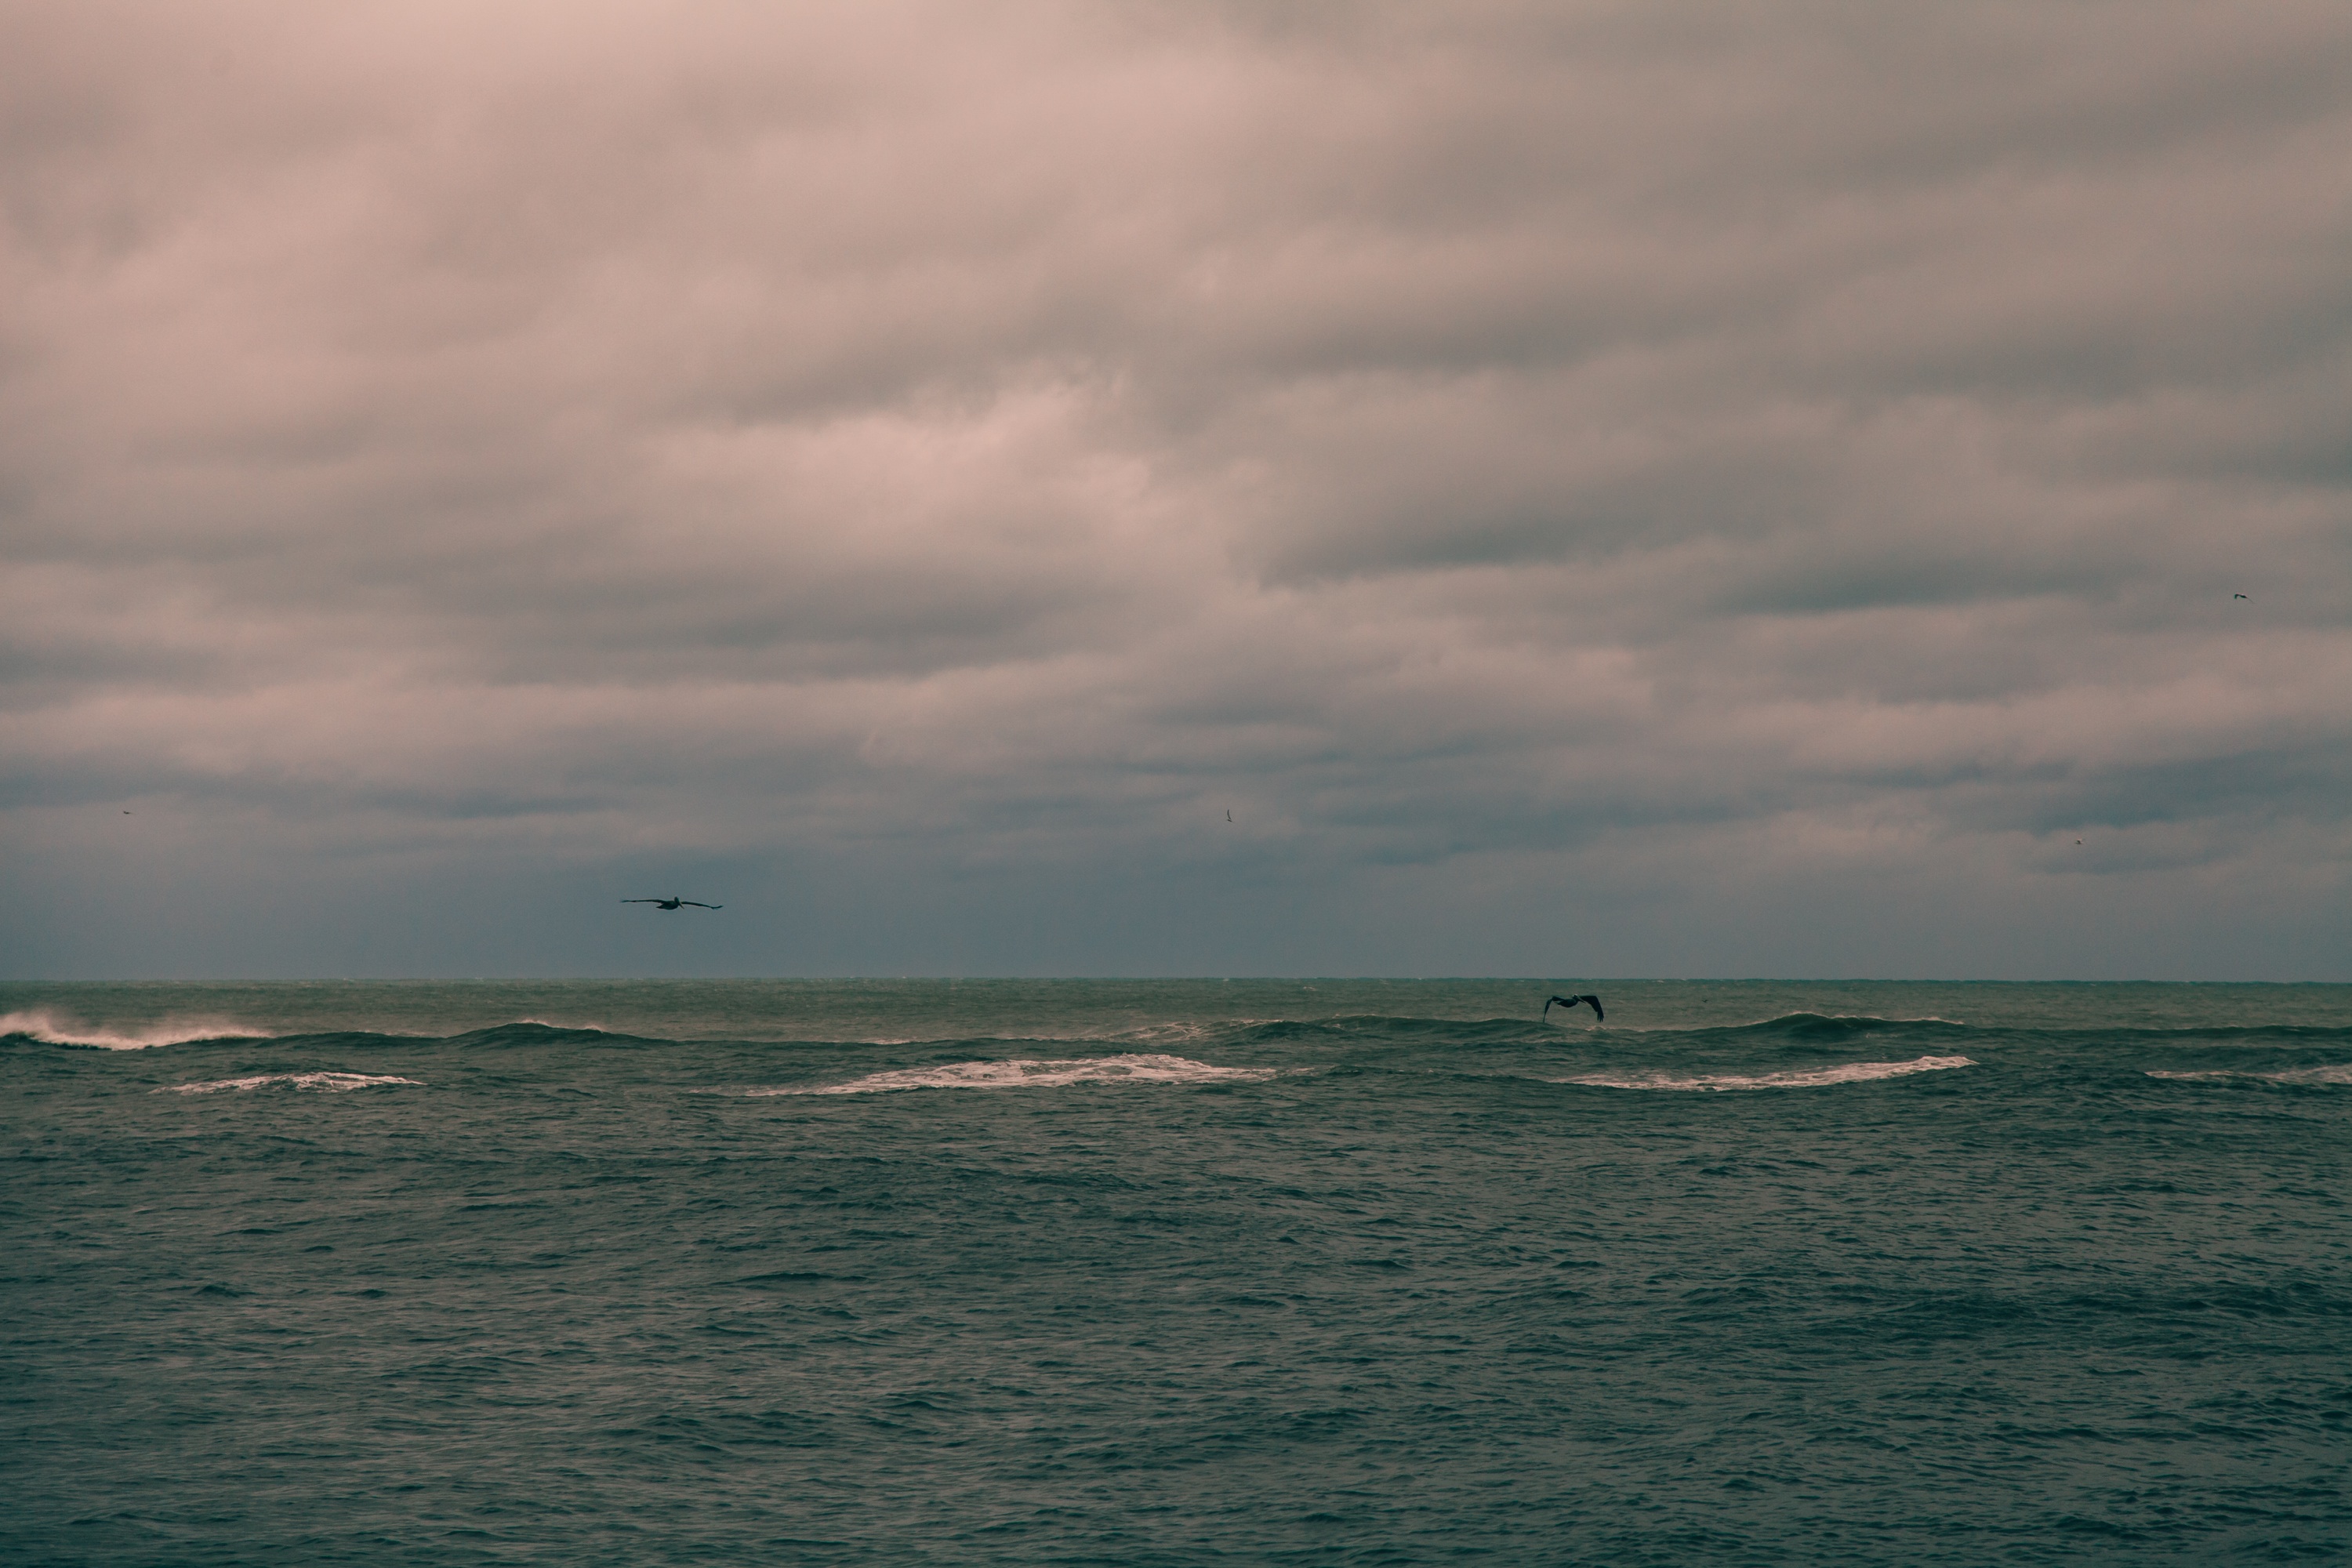
beach, sea, coast, ocean, horizon, cloud, sky, sunset, shore, wave, wind, dusk, bay, body of water, wind wave